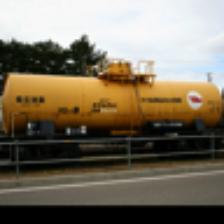
Label: NonHuman